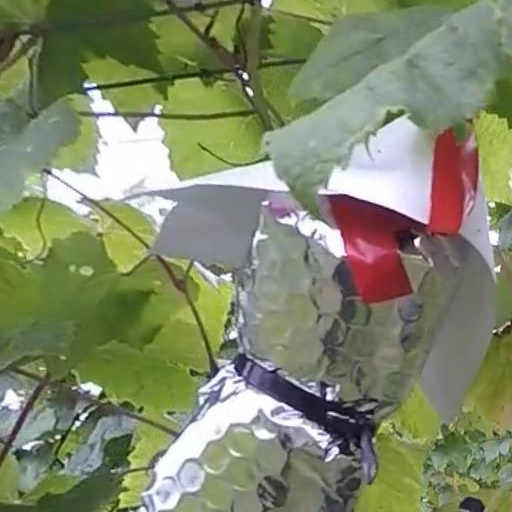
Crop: grape